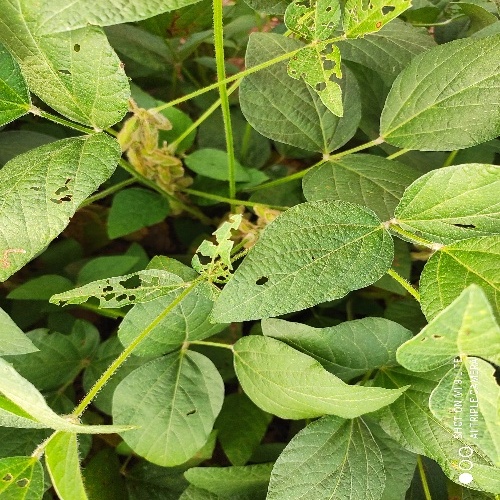
Label: Caterpillar